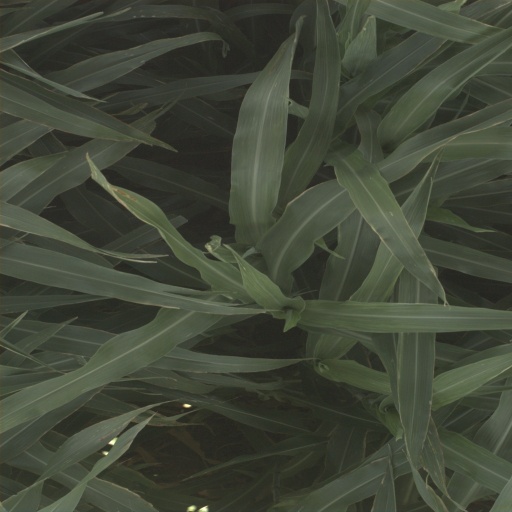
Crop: sorghum